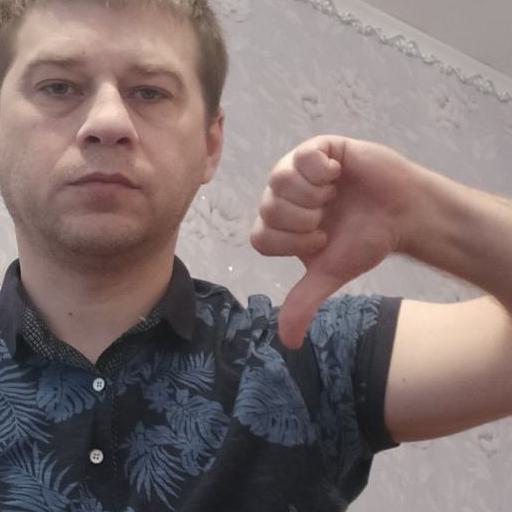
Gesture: dislike